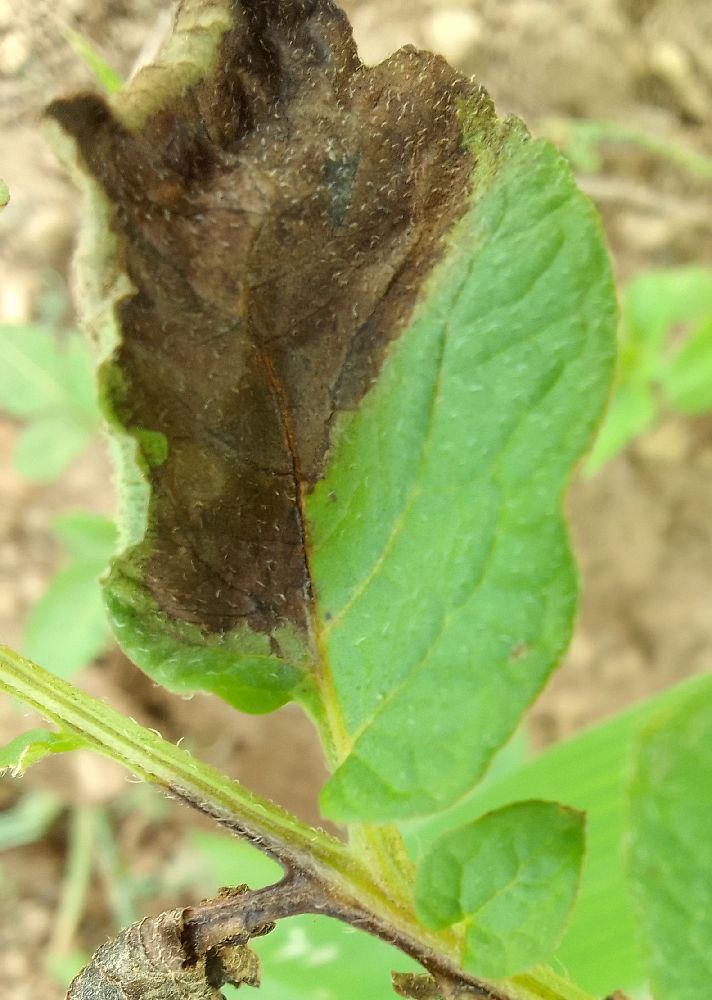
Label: Late blight